John Y. Mason

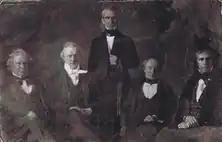
Mason (first from the left) in Polk's cabinet, 1849

President John Tyler appointed Mason the 16th United States Secretary of the Navy in the Cabinet of President John Tyler and served from March 14, 1844, to March 10, 1845, and again as the 18th Secretary in the Cabinet of President James K. Polk from September 9, 1846, to March 7, 1849. He was the 18th Attorney General of the United States from March 11, 1845, to September 9, 1846. He resumed the practice of law in Richmond, Virginia from 1849 to 1854, in addition to his service at the state constitutional convention in 1850. In 1847, the American Philosophical Society elected Mason as one of their members.